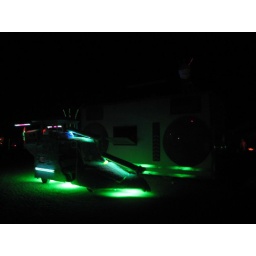
One of the more understated art cars, in front of the awesome boom box art car that played such great music throughout.